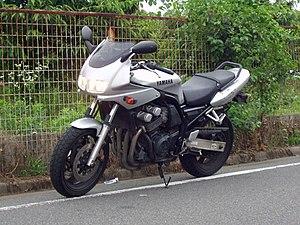
La Fazer est un modèle de moto issu du catalogue du constructeur nippon Yamaha.